Stochastic block model

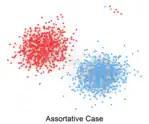
An example of the assortative case for the stochastic block model.

If the probability matrix is a constant, in the sense that formula_11 for all formula_12, then the result is the Erdős–Rényi model formula_13. This case is degenerate—the partition into communities becomes irrelevant—but it illustrates a close relationship to the Erdős–Rényi model.